4th Colonial Infantry Division (France)

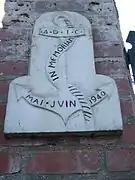
Memorial to the 4e DIC at the entrance to the cemetery in Aubigny.

In May 1940 the division was led by Général de division Maurice Bazelaire de Ruppierre and consisted of the following elements: